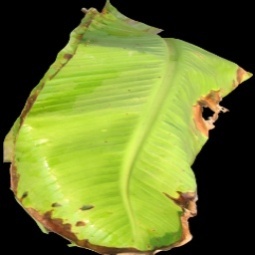
Label: Potassium